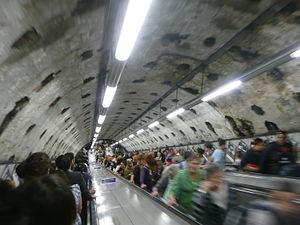
La mobilité pendulaire, ou alternante, est un phénomène caractéristique des métropoles et de leurs zones péri-urbaines dû à l'étalement urbain et à la division spatiale des activités, notamment par le zonage. L’expression désigne les déplacements quotidiens des personnes de leur domicile à leur lieu de travail et inversement. On parle aussi de déplacement pendulaire.